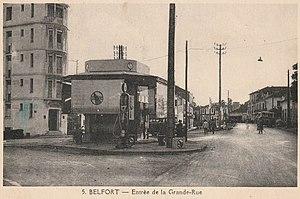
Photographie (1943) du quartier de Belfort à Maison-Carrée.
El-Harrach est une localité dans la banlieue d'Alger en Algérie. Simple lieu-dit sur la route d'Alger jusqu'au milieu du XIXᵉ siècle, cette localité devient la 12ᵉ ville d'Algérie au début des années 1950, avant d'être absorbée par la ville d'Alger à laquelle elle est rattachée administrativement en 1959 en tant qu'arrondissement. Le territoire historique d'El-Harrach est aujourd'hui partagé entre plusieurs communes de la wilaya d'Alger et certains de ses faubourgs constituent encore certains des quartiers les plus populaires et populeux de la capitale algérienne.